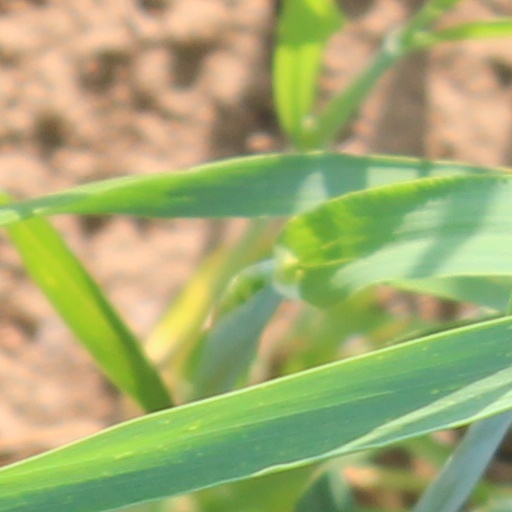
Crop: wheat